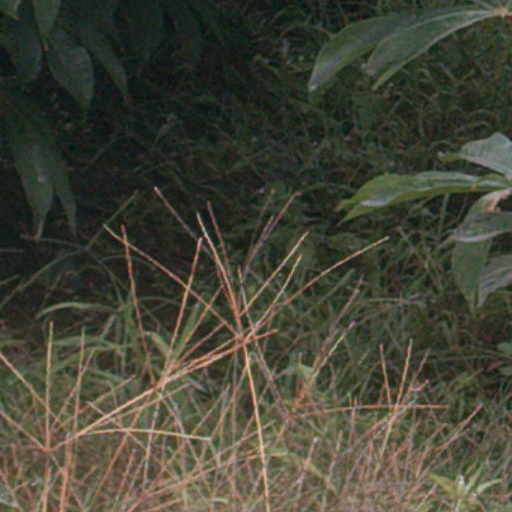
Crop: cassava